Mikoyan MiG-31

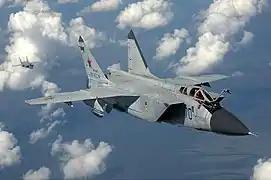
Russian Air Force MiG-31B in 2011

Like the MiG-25, the MiG-31 is a large twin-engined aircraft with side-mounted air intake ramps, a shoulder-mounted wing with an aspect ratio of 2.94, and twin vertical tailfins. Unlike the MiG-25, it has two seats, with the rear occupied by a dedicated weapon systems officer.